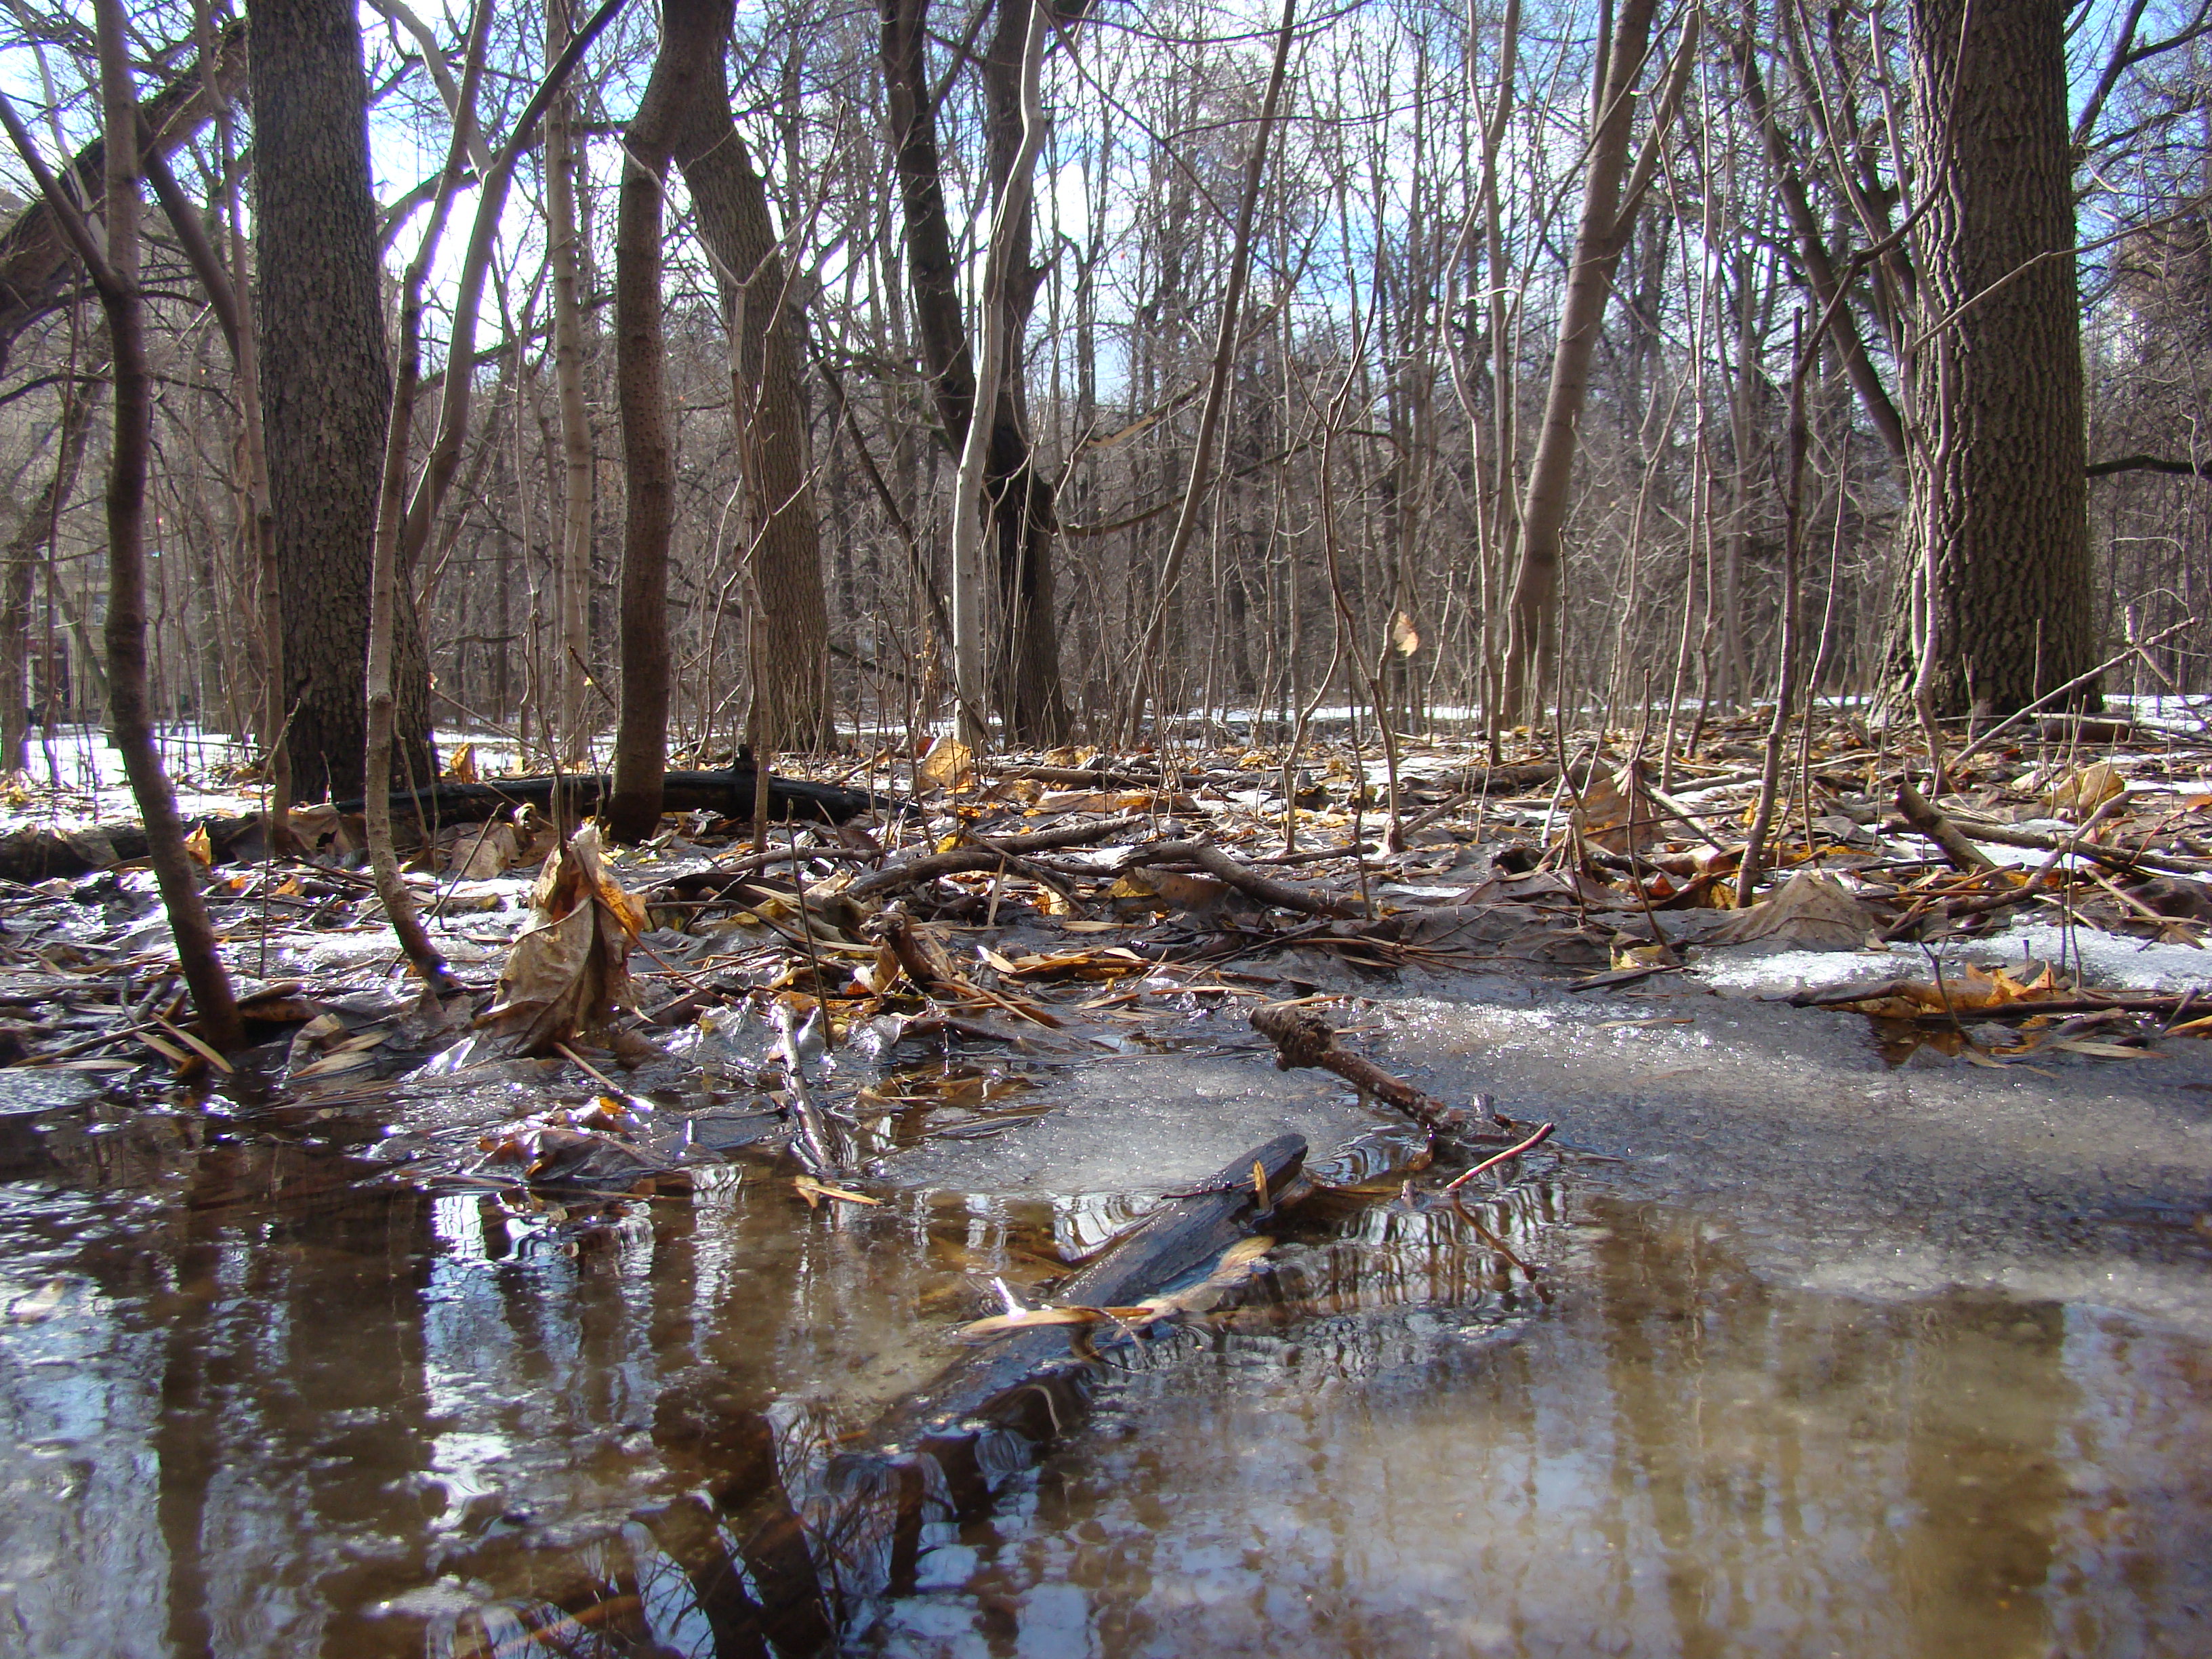
tree, water, nature, forest, swamp, wilderness, snow, winter, wood, river, pond, wildlife, stream, reflection, season, waterway, wetland, sony, moscow, russia, woodland, habitat, moskau, dsc, h9, dsch9, natural environment